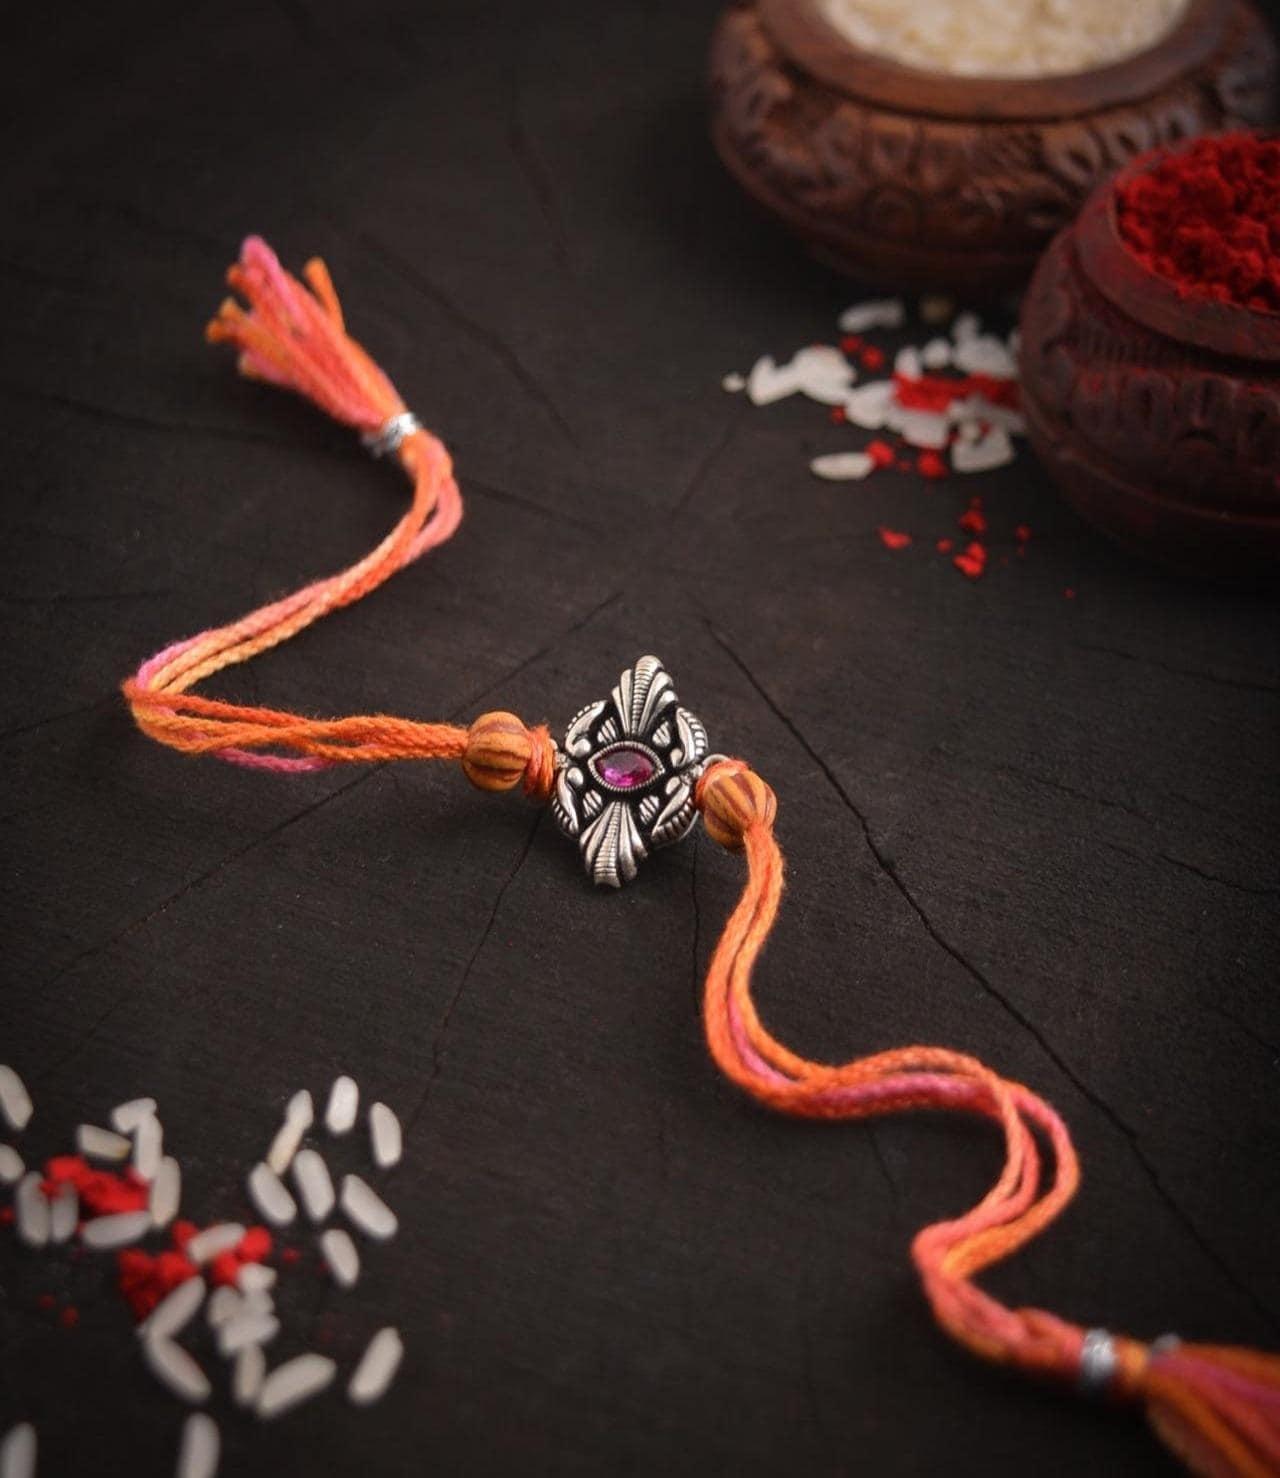
 Sajshrungar Jewellery offers Silver Oxidised Rakhi For Boys, Men, Bhaiyya, Bhabhi, Women & Girls. (Pack Of 1)
Type: Rakhis
Brand: SAJSHRUNGAR JEWELLERY
Price: Rs. 205
 Sajshrungar Jewellery offers this beautiful Silver Oxidised Plated Rakhi For Boys, Men, Bhaiyya, Bhabhi, women & Girls. It is crafted from superior quality Threads, metal, materials and ensures high durability. It can style with any type of your Jewellery. This Rakhi set is unique in design and long lasting. This Jewellery Ideal For Rakhi, Rakshabandhan Festivals. Best option for Gift at Rakhi, Rakshabandhan from Sister, Bhabhi to Brother, brother-in-law, Mama, Kaka, Uncle, Father, Grandfather, Friends, on occasion of Rakhi, Rakshabandhan.
Features: Rakhi symbolizes the spirit of Menhood, friendship and the heart achingly beautiful relationship between a Brother and sister.This Rakhi being traditionally designed and handcrafted, fine design, pattern and color tone may vary slightly from that shown in
Included: 1-Rakhi